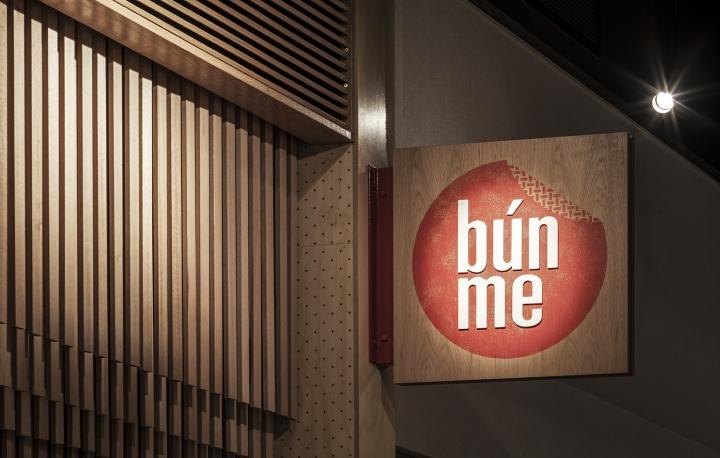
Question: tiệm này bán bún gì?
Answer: tiệm này bán bún me